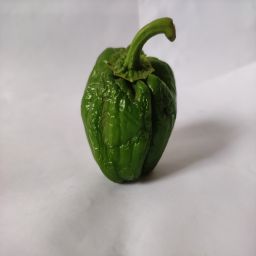
Crop: Bell Pepper
Quality: Ripe